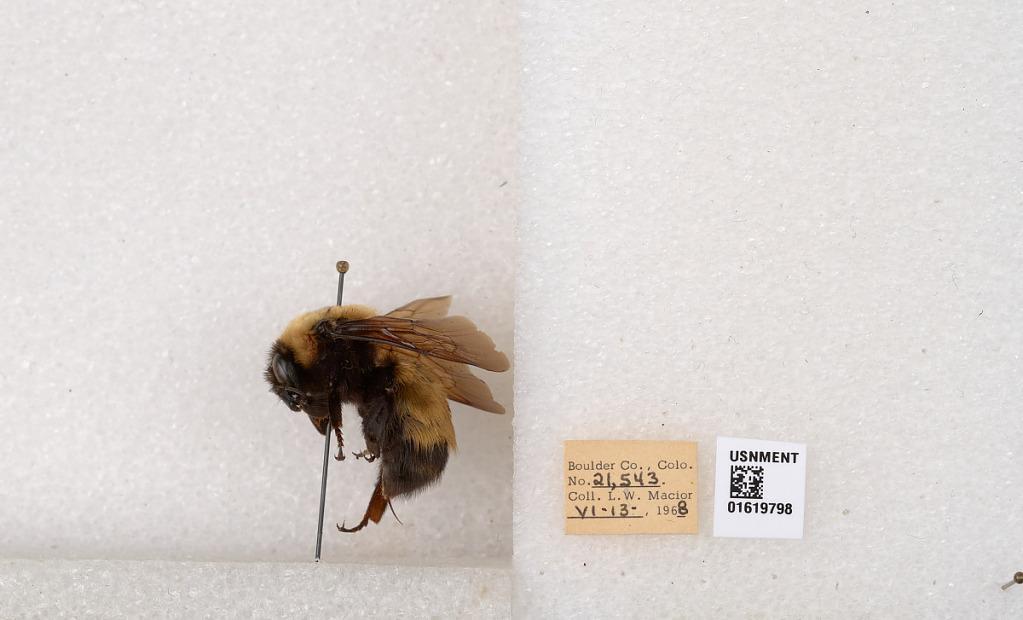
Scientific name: Bombus (Bombus) nevadensis Cresson